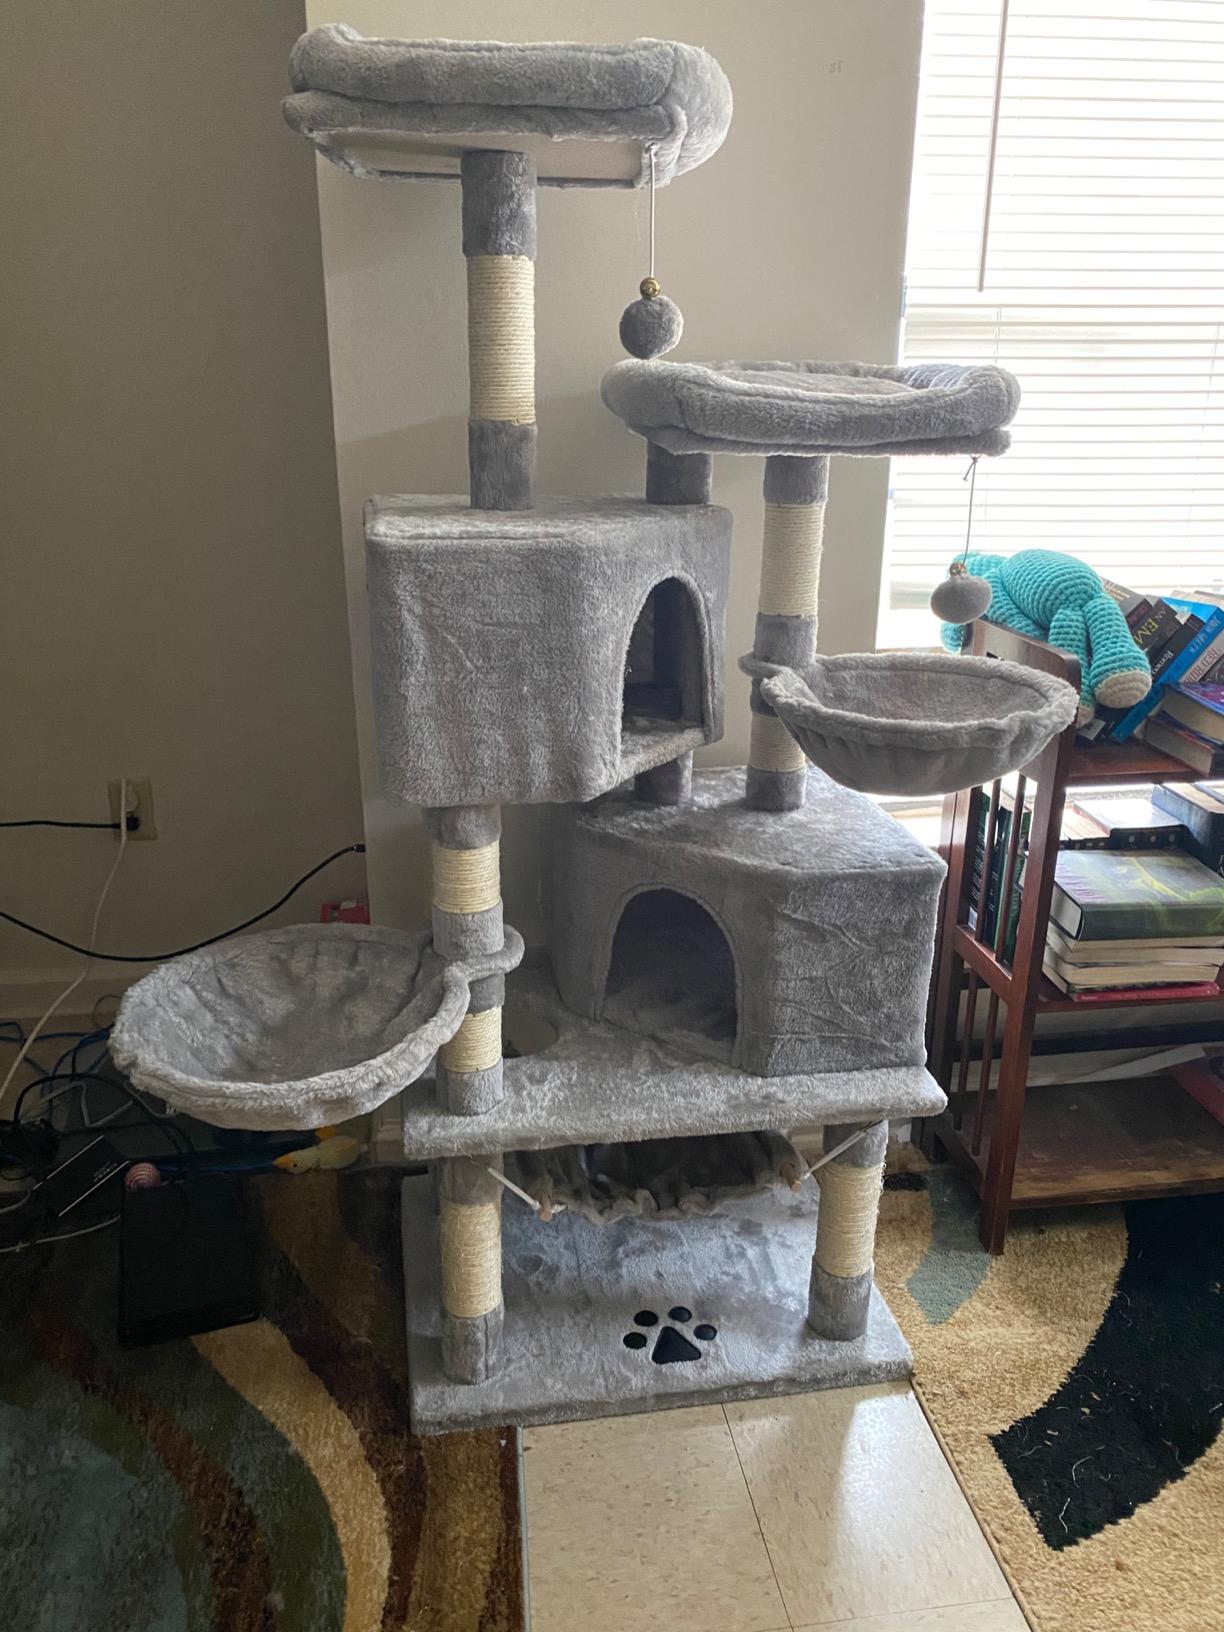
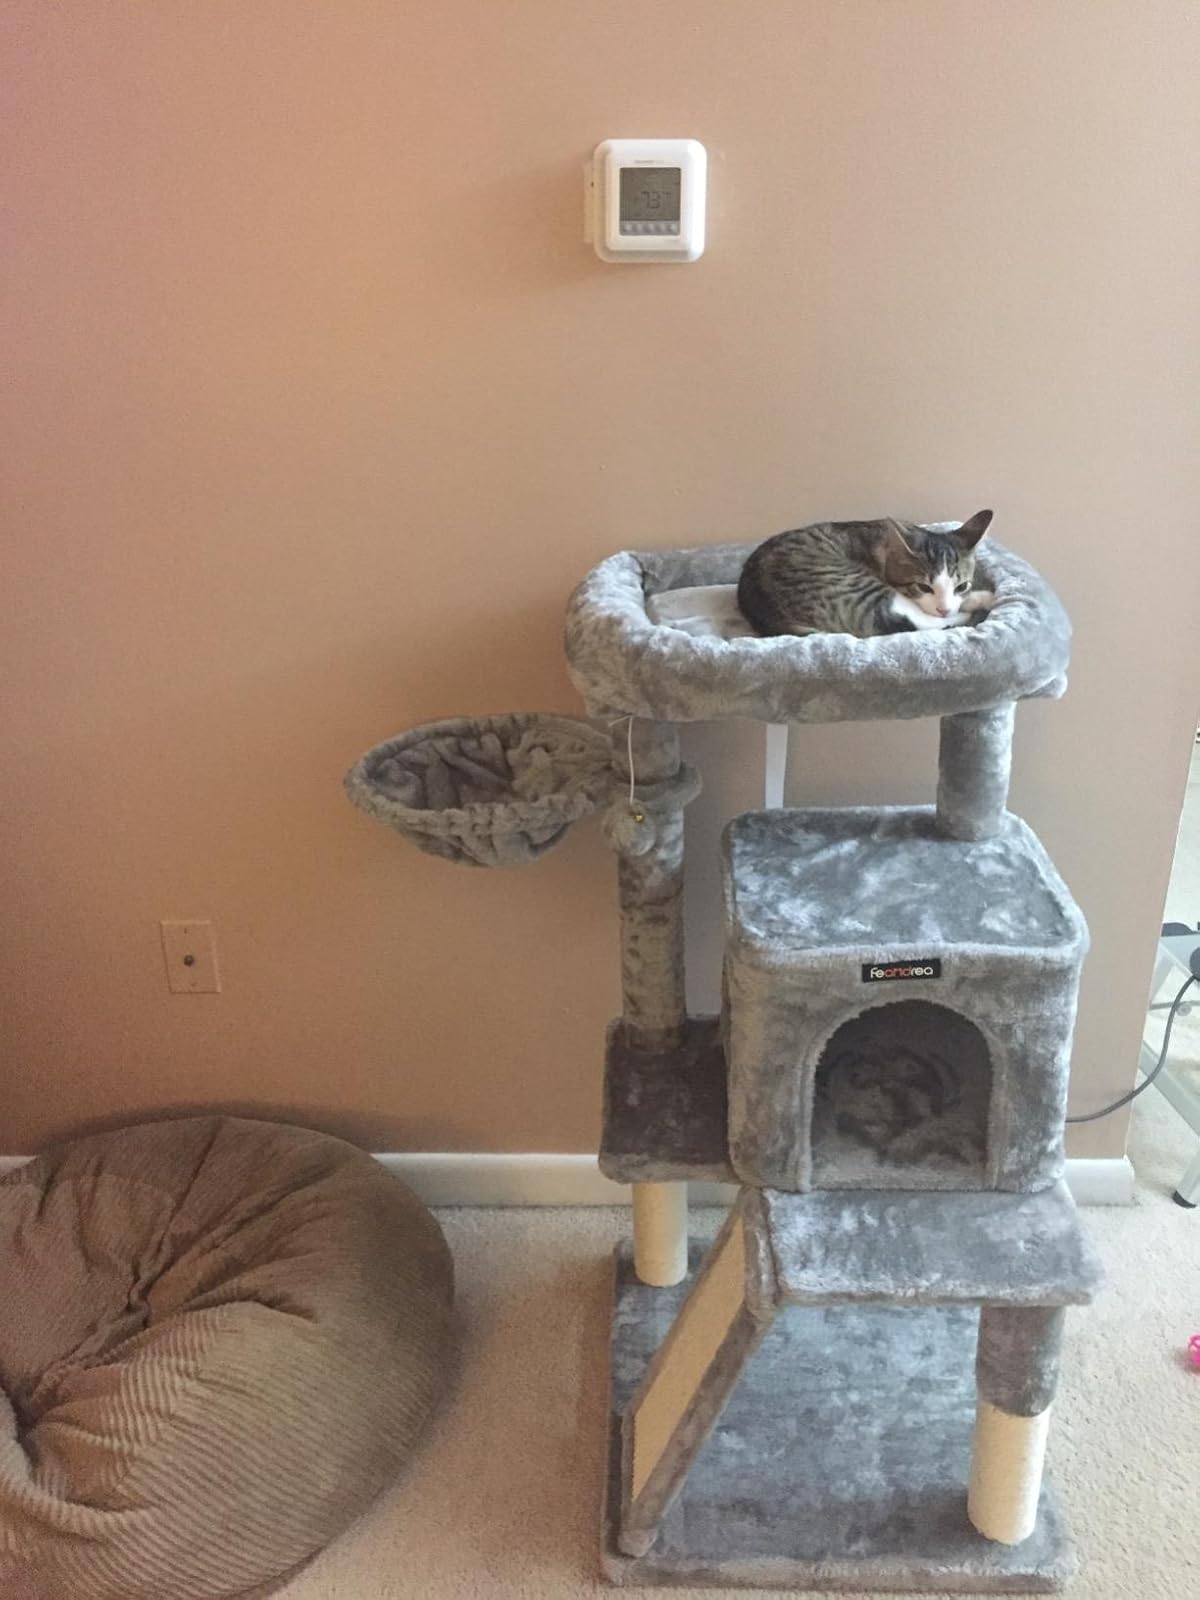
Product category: items_cat tree
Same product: no